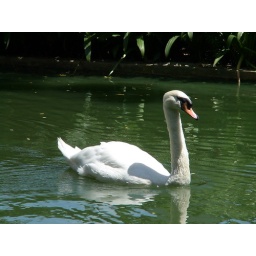
Swan swimming along in a lazy lake in Jurong Bird Park